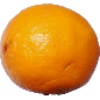
Label: Lemon Meyer 1